Khmer architecture

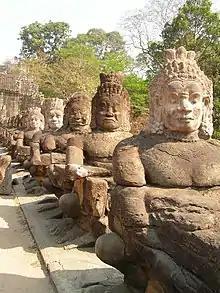
Stone Asuras hold the nāga Vasuki on a bridge leading into the 12th century city of Angkor Thom.

Garuda is a divine being that is part man and part bird. He is the lord of birds, the mythological enemy of nāgas, and the battle steed of Vishnu. Depictions of Garuda at Angkor number in the thousands, and though Indian in inspiration exhibit a style that is uniquely Khmer. They may be classified as follows: